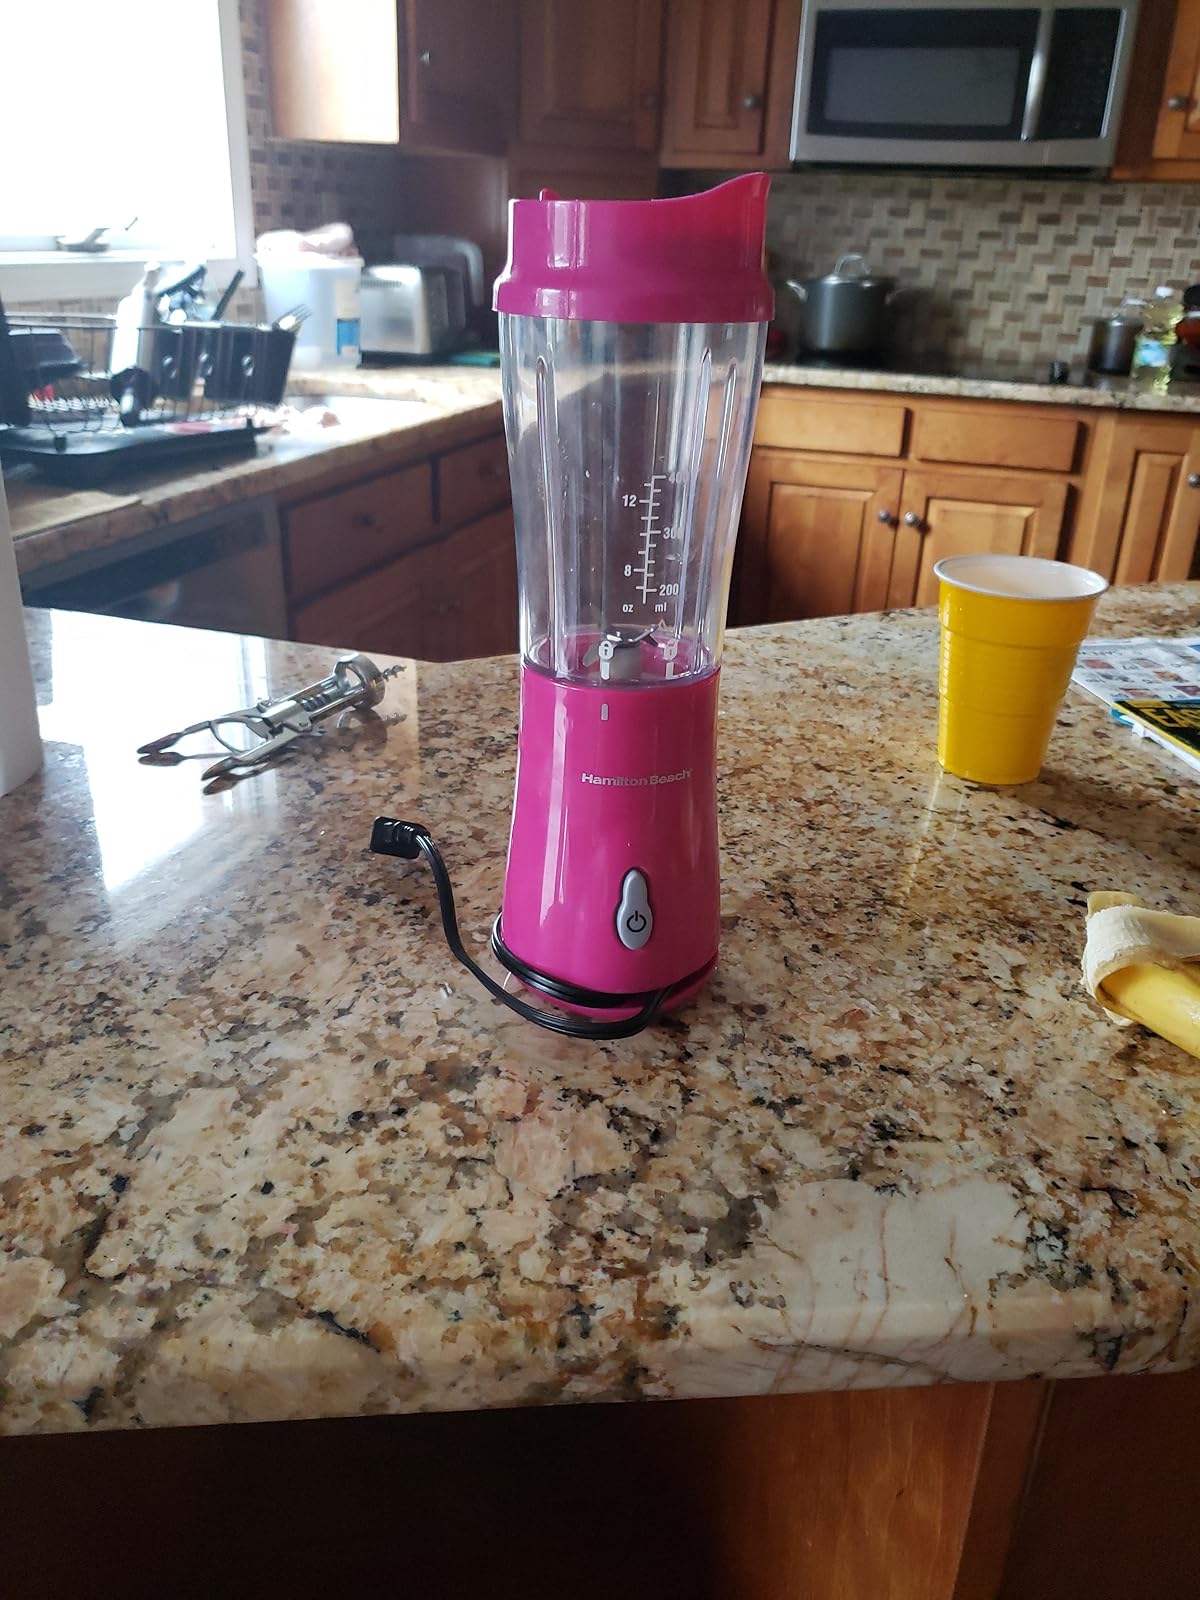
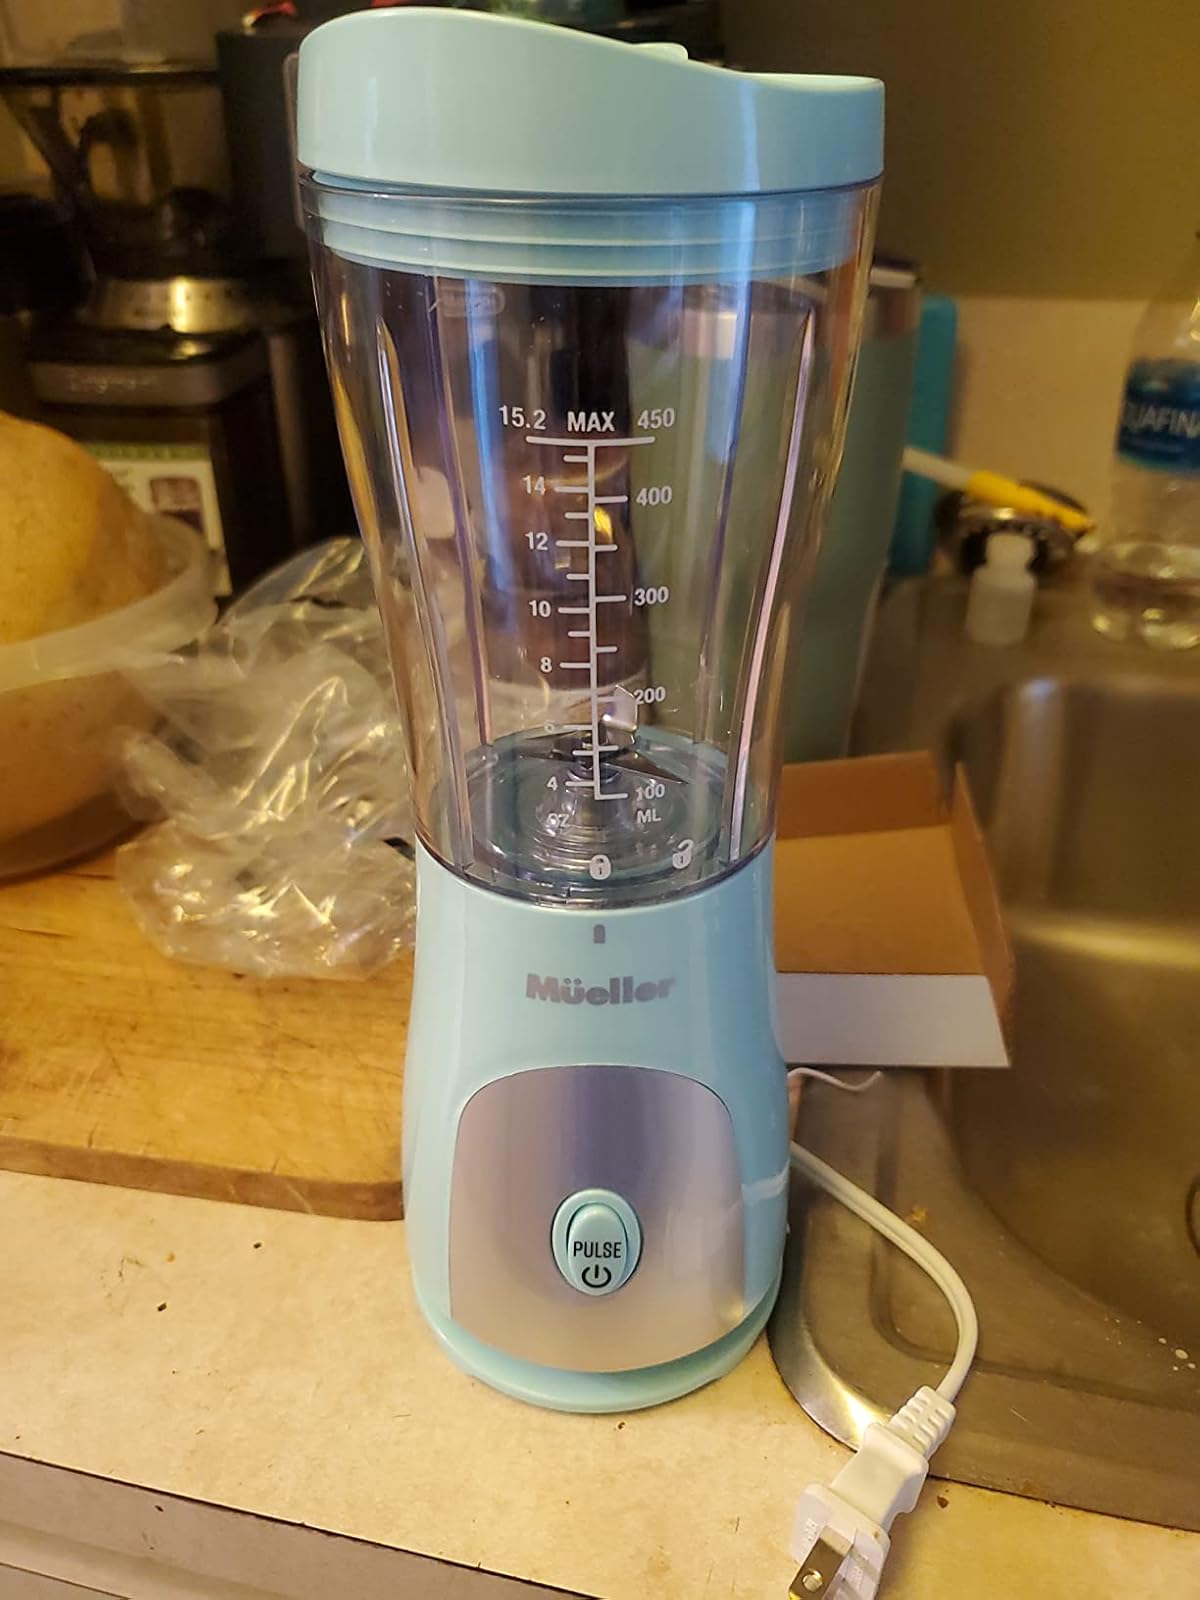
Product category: items_blender
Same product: no